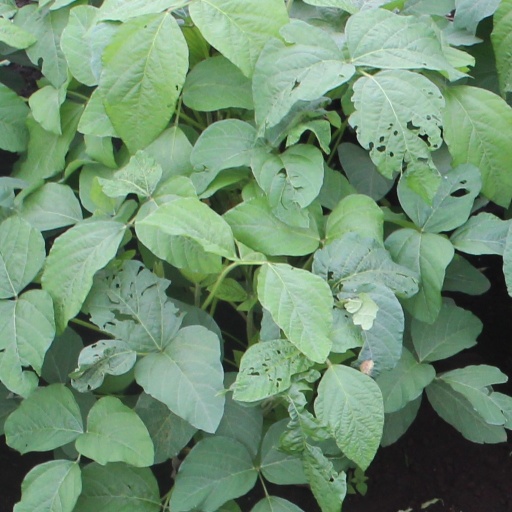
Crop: soybean